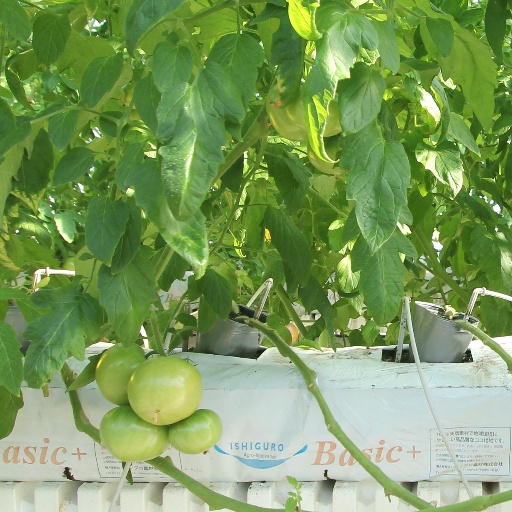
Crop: tomato